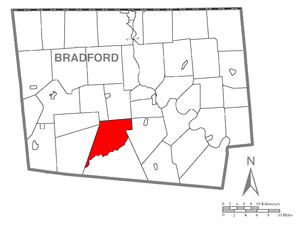
Franklin Township est un township, situé dans le comté de Bradford, en Pennsylvanie, aux États-Unis. En 2010, il comptait une population de 723 habitants.